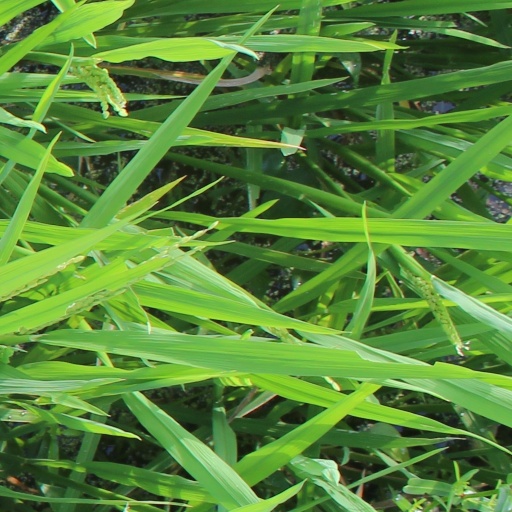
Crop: rice